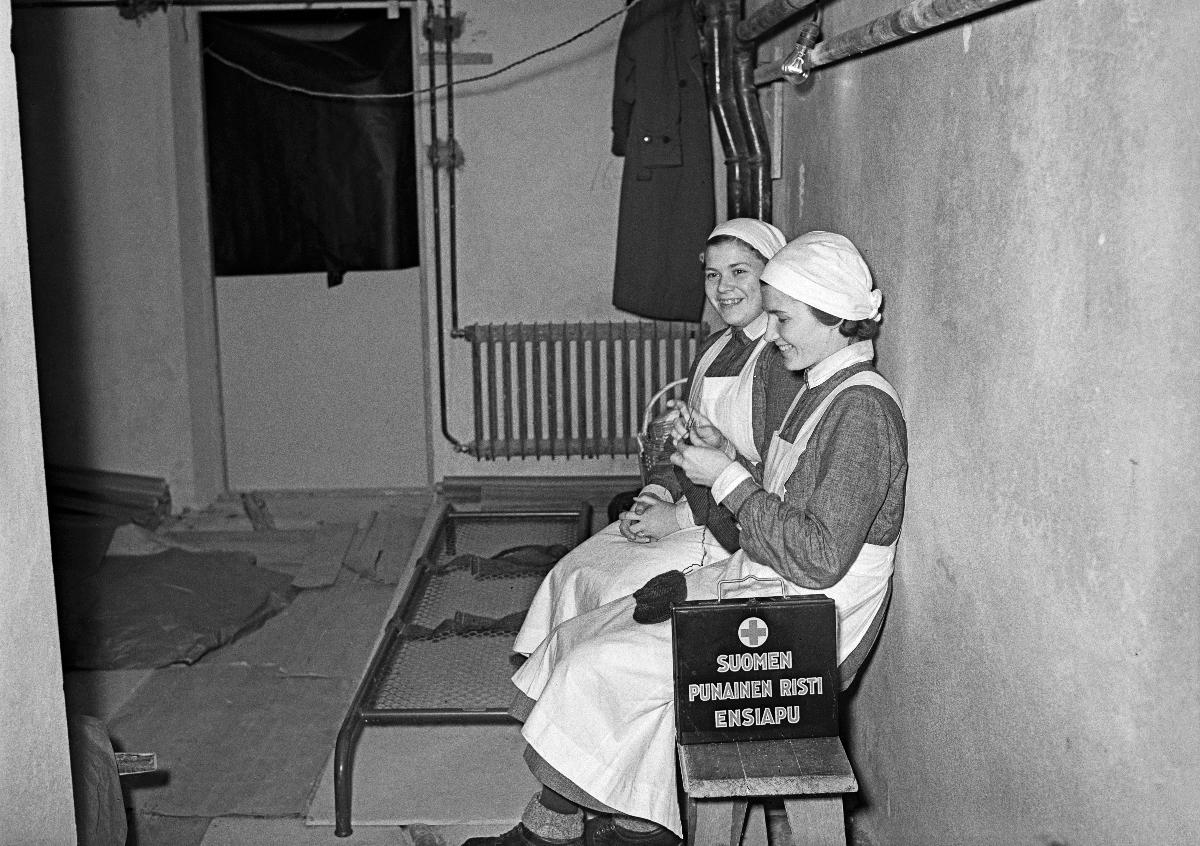
Ensiapuhoitajia väestönsuojassa
Första hjälps sköterskor i ett skyddsrum; First Aid nurses in shelter
sisällön kuvaus: Suomen Punaisen Ristin ensiapuhoitajia väestönsuojassa, Helsinki 1939-40. content description: First aid nurses of Finland's Red Cross in a shelter, Helsinki 1939-40. innehållsbeskrivning: Finlands Röda Kors första hjälps sköterskor i ett skyddsrum, Helsingfors 1939-40.
Kuvaaja: Sundström, Hugo, kuvaaja
Vuosi: 1939
Paikka: Suomi, Uusimaa, Helsinki
Aiheet: ihmiset; väestönsuojat; sodat; HBL; SPR; ensiapu; air raid shelters; wars; people; shelters; war; Finland's Red Cross; Finnish Red Cross; FRC; first aid; människor (släkte); skyddsrum; krig; människor; FRK; Finlands Röda Kors; första hjälp; första hjälpen